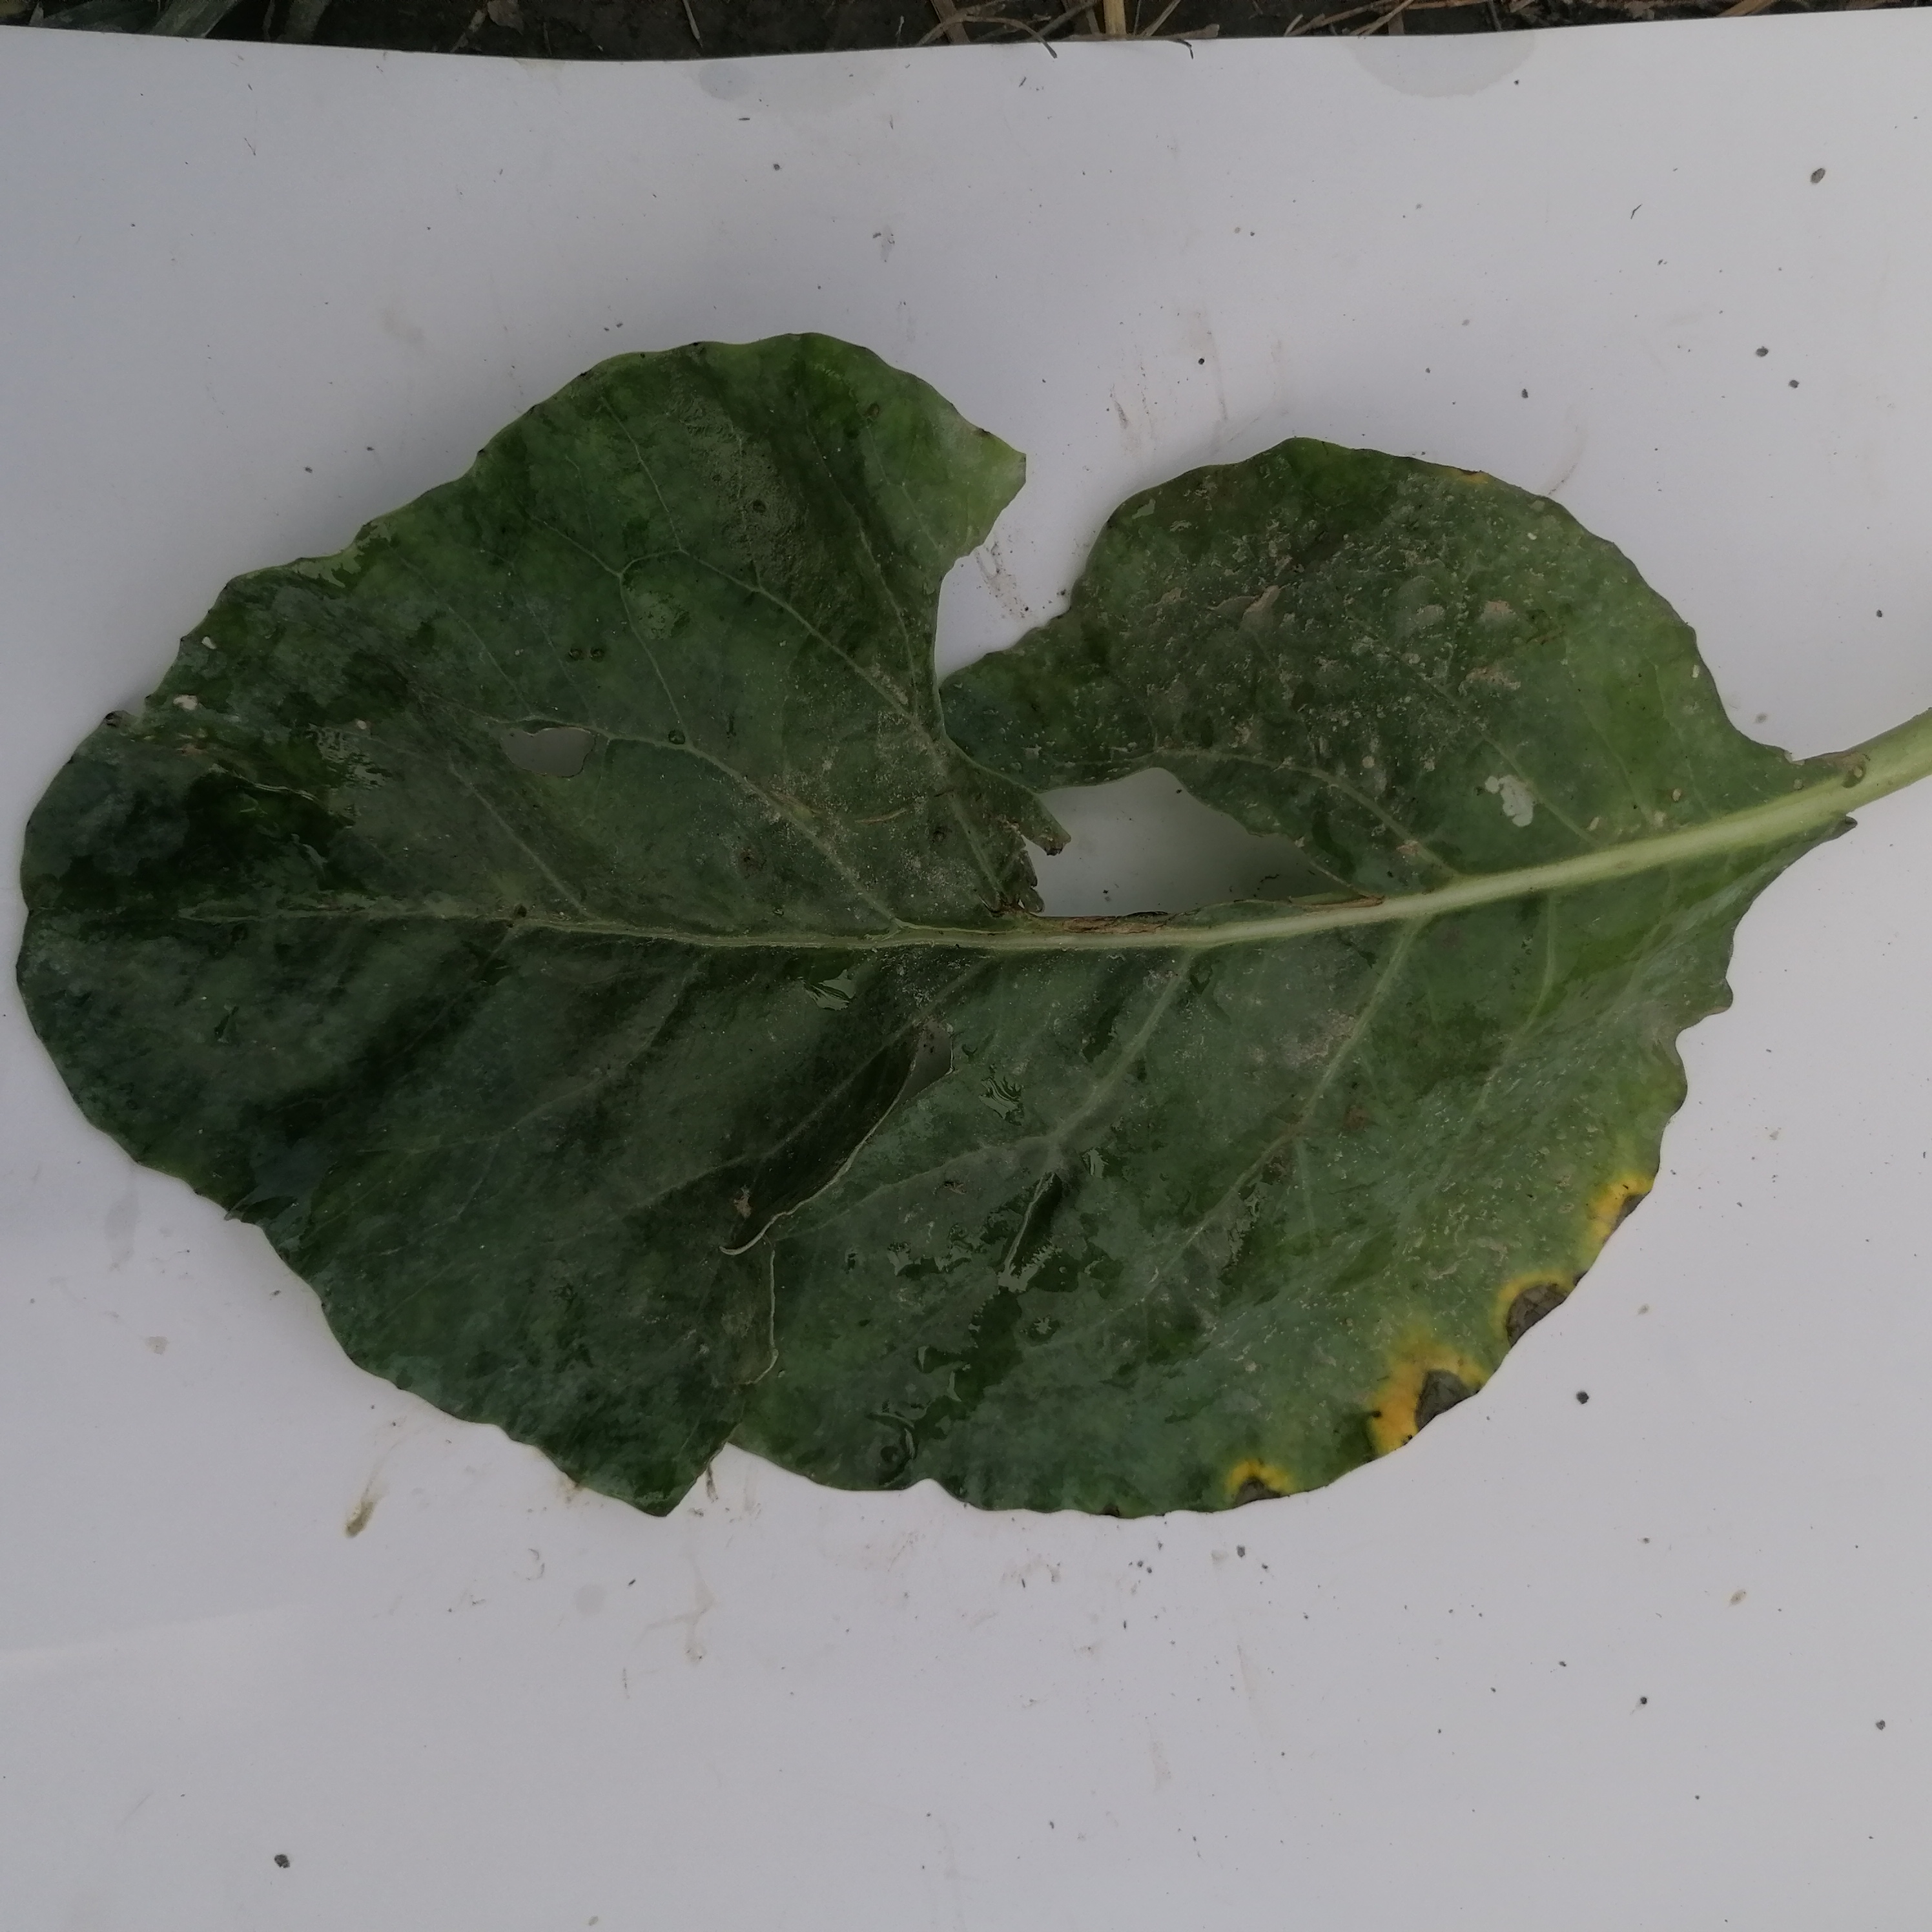
Label: Insect Hole